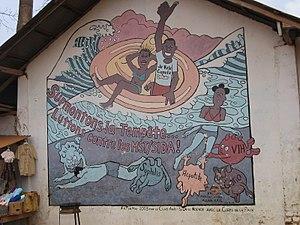
Fresque murale, lutte contre le SIDA, Ndendé, Gabon 2006
Ndendé est une localité de 6 300 habitants, chef-lieu du département de la Dola au sud du Gabon à 549 kilomètres de Libreville. C'est la dernière ville gabonaise sur la route nationale 1 avant d'arriver à la frontière de la République du Congo.